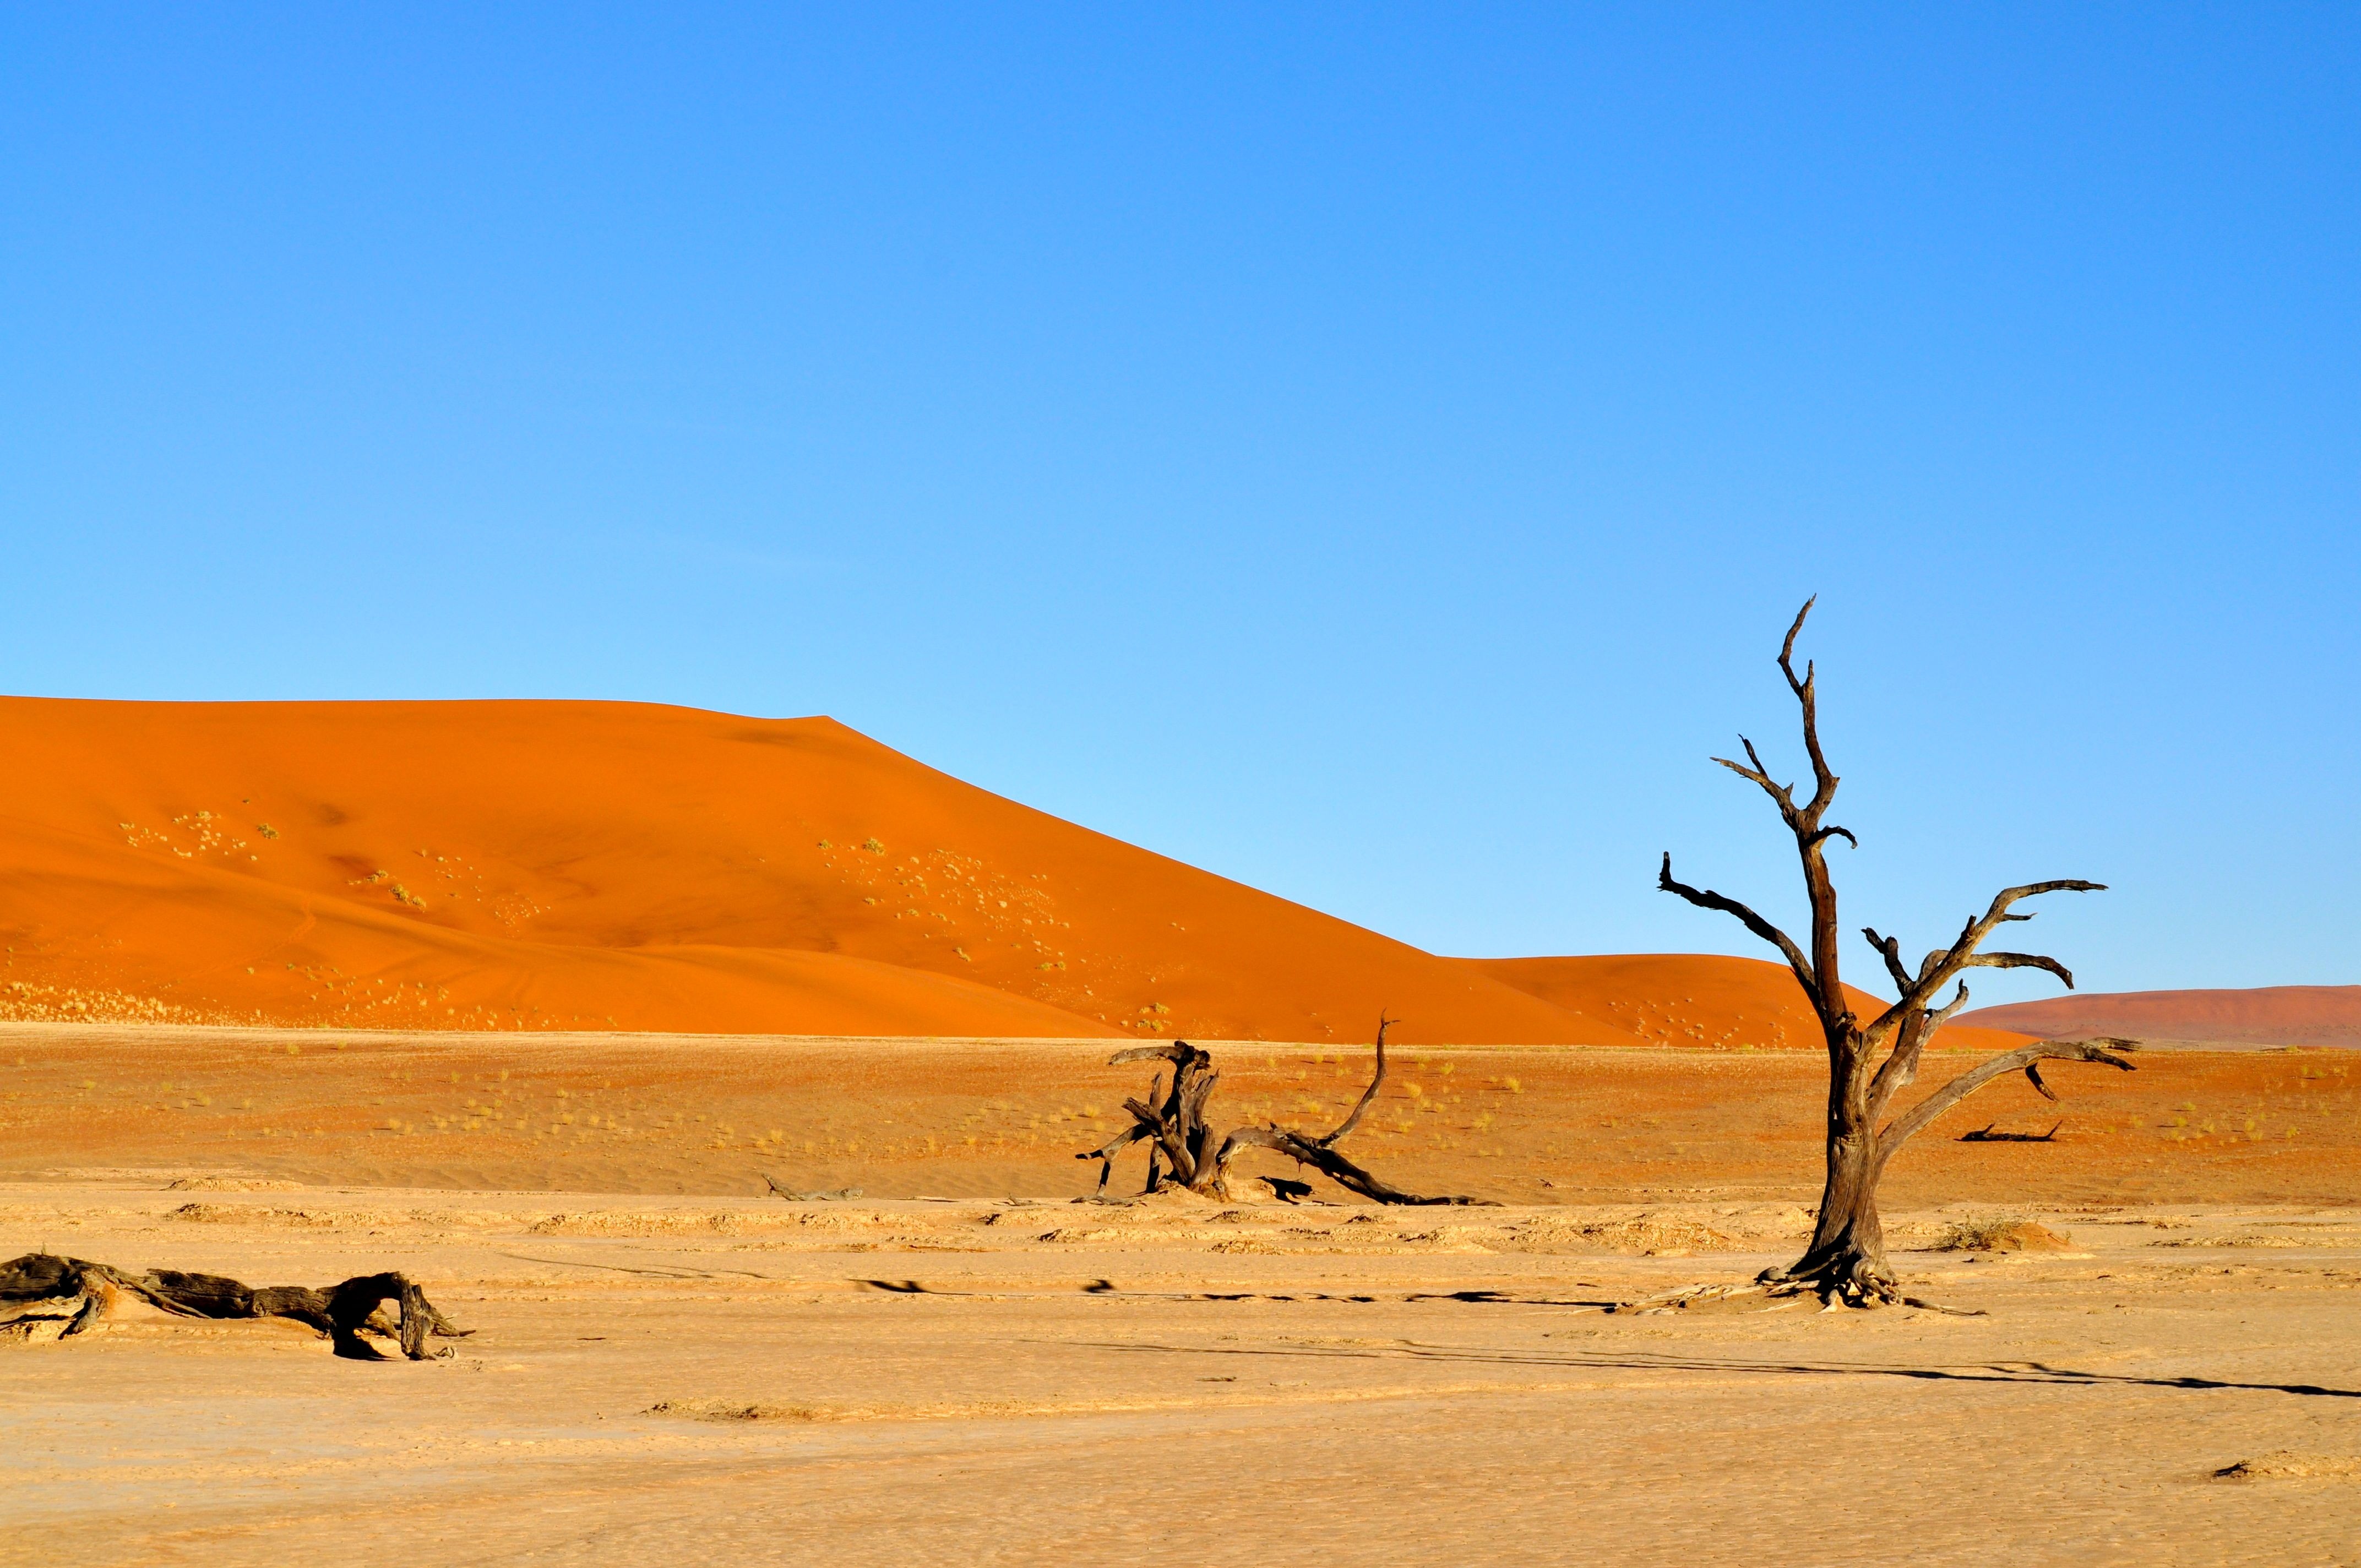
landscape, nature, sand, horizon, prairie, desert, dune, plain, grassland, plateau, habitat, sahara, wadi, steppe, landform, erg, namibia, natural environment, geographical feature, aeolian landform